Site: brandenburg
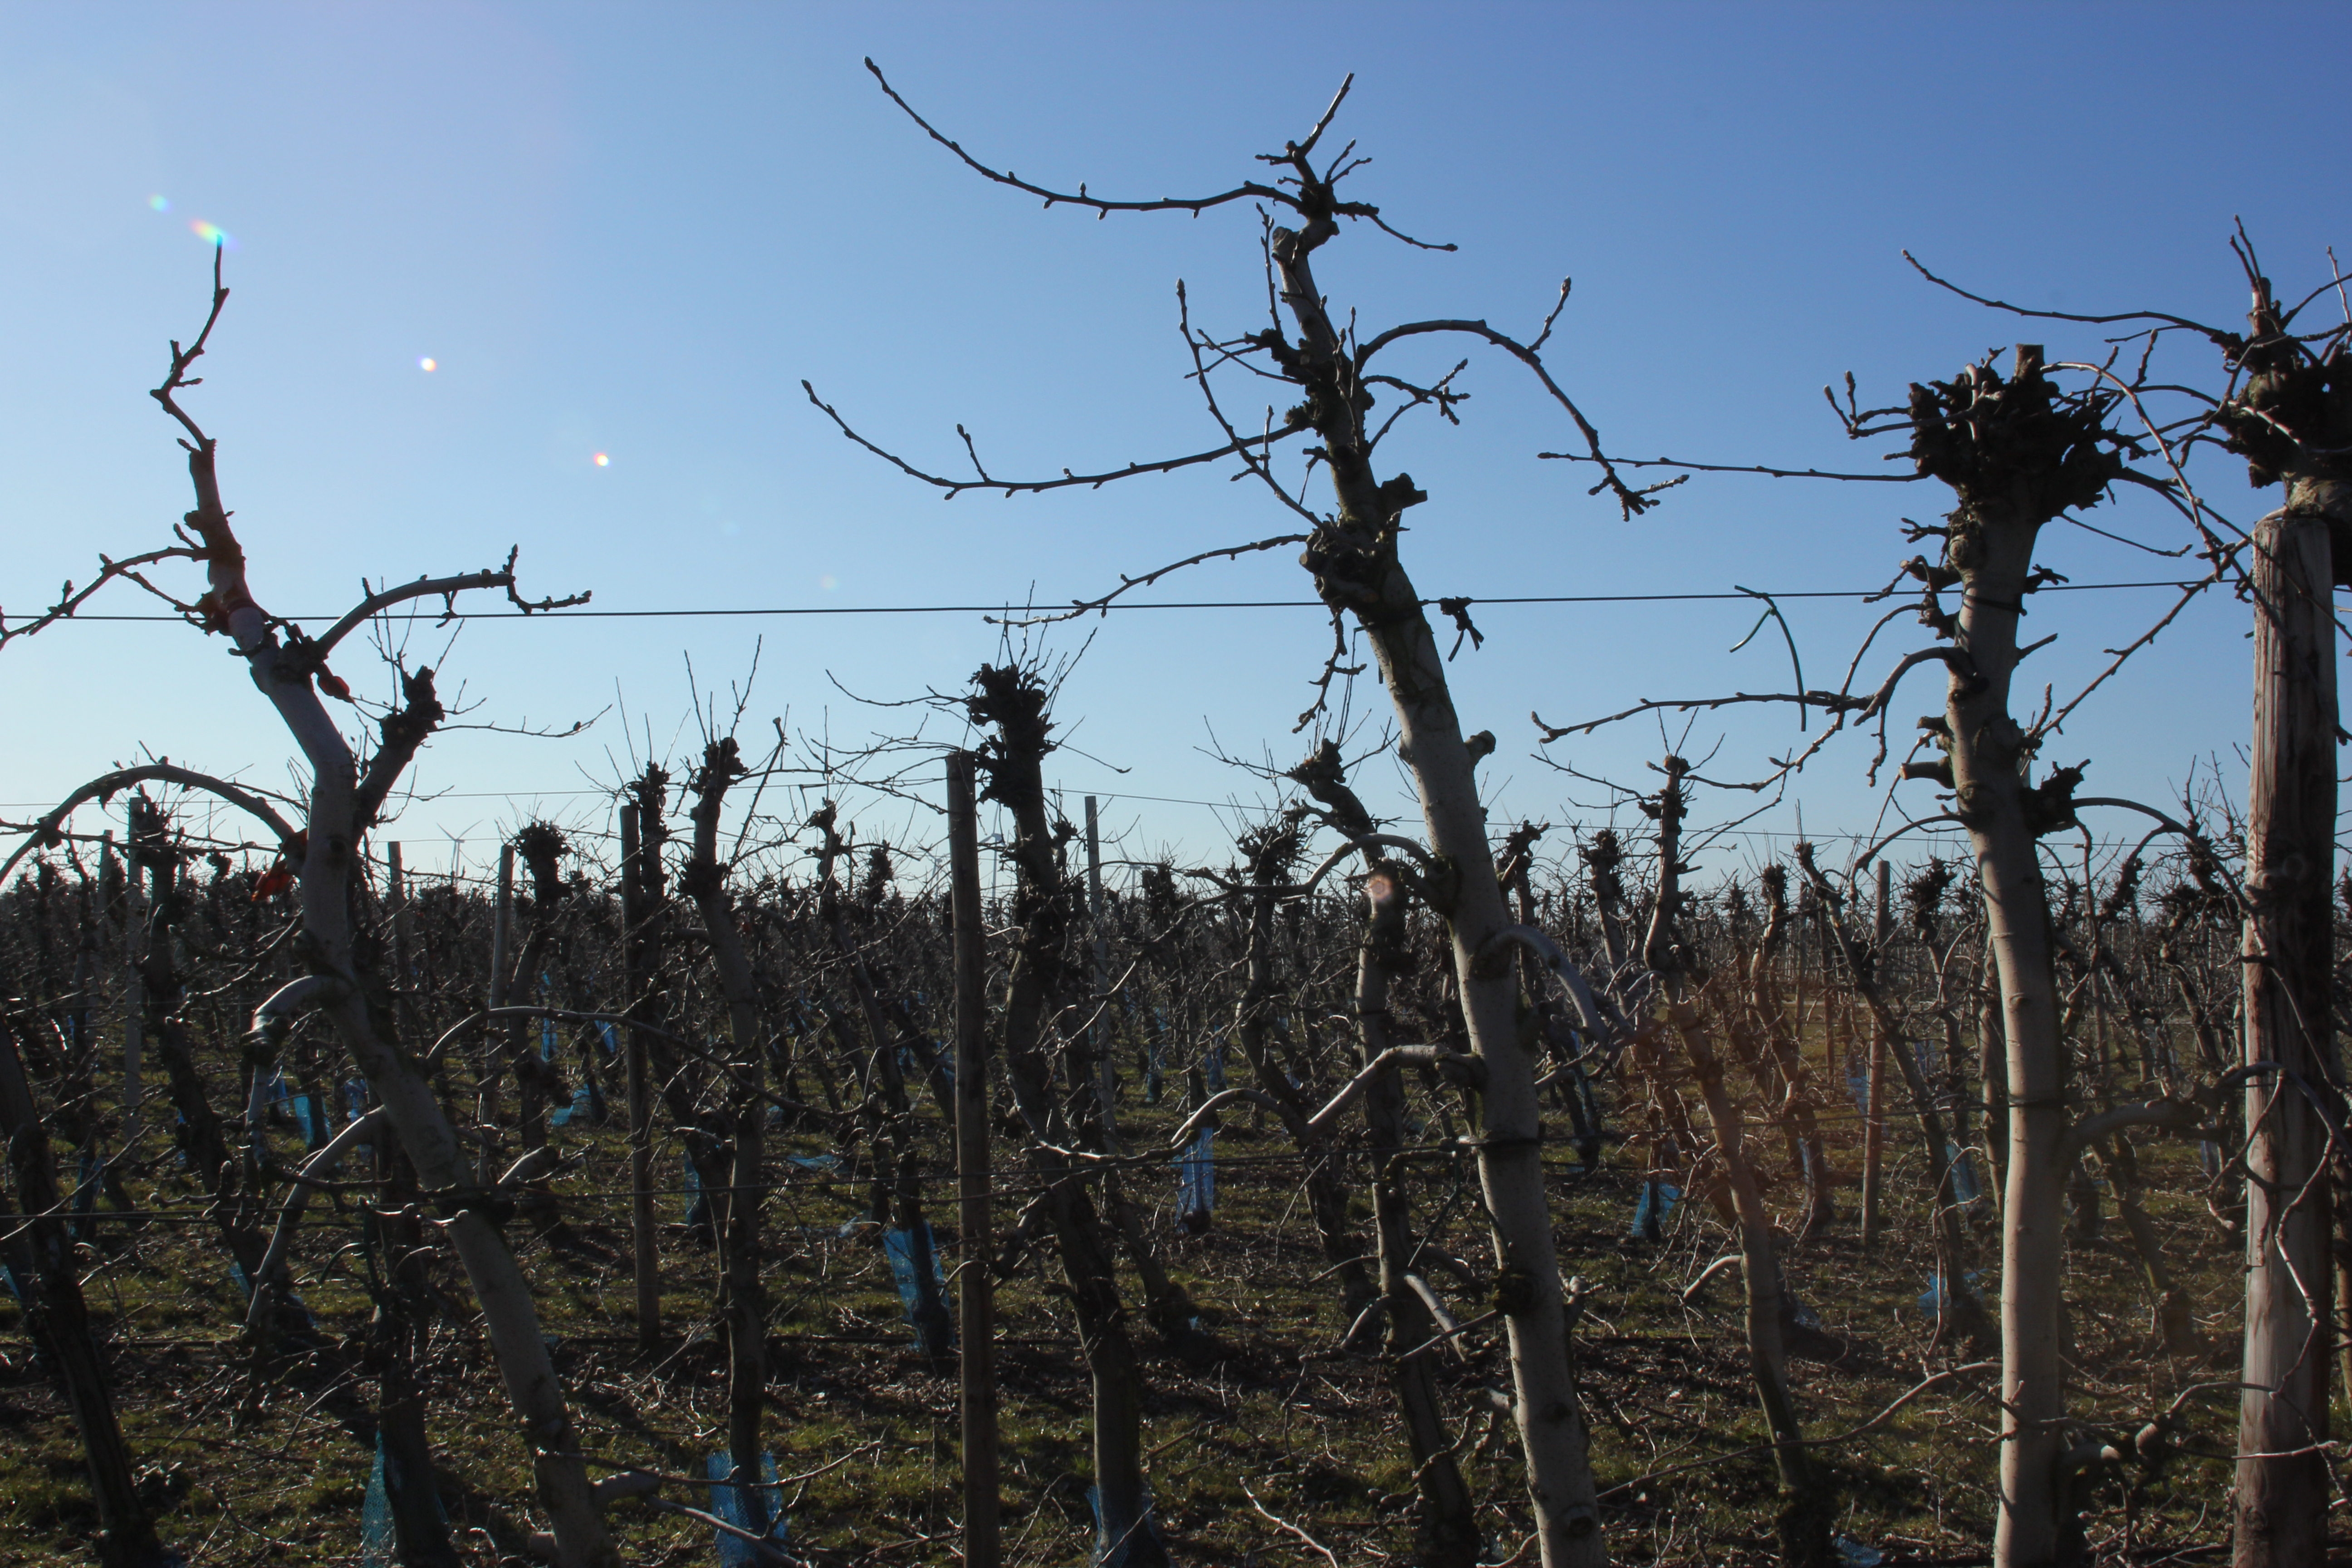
Growth stage (BBCH 03): Bud development